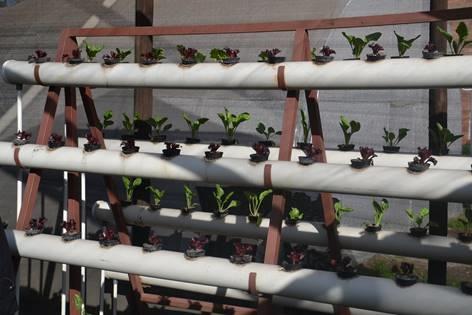
Miche ya kijani imepandwa kwa umakini ndani ya mabomba maalumu ya plastiki, kila mmea ukiwa umewekwa kwa umbali unaofaa ili kurahisisha upandaji na umwagiliaji maji, huku mazingira ya ndani yakiwa yamepangwa kwa uangalifu ili kuhakikisha mimea inakuwa vizuri bila udongo.